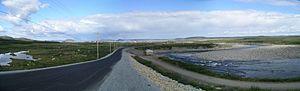
Tasiujaq est une terre réservée inuit du Nunavik, dans la région administrative du Nord-du-Québec, au Québec.
Tasiujaq est un village nordique du Nunavik de l'administration régionale Kativik situé dans la région administrative du Nord-du-Québec, au Québec.